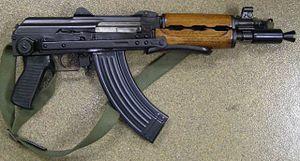
Le Zastava M64 / M70 est un fusil d'assaut yougoslave dérivé des AK-47 et AKM-59. Ses plus récentes variantes sont encore en production en 2006.